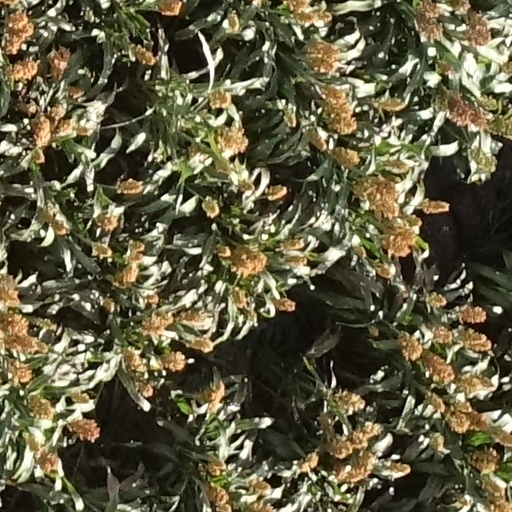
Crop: sorghum